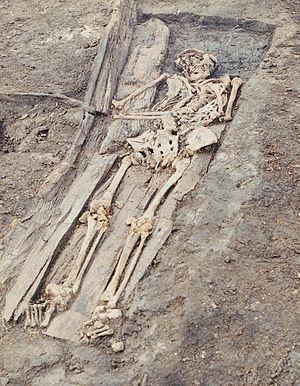
L'archéologie médiévale est une spécialité de l'archéologie consacrée à la recherche et à l'étude de tout ce qui se rapporte au Moyen Âge.